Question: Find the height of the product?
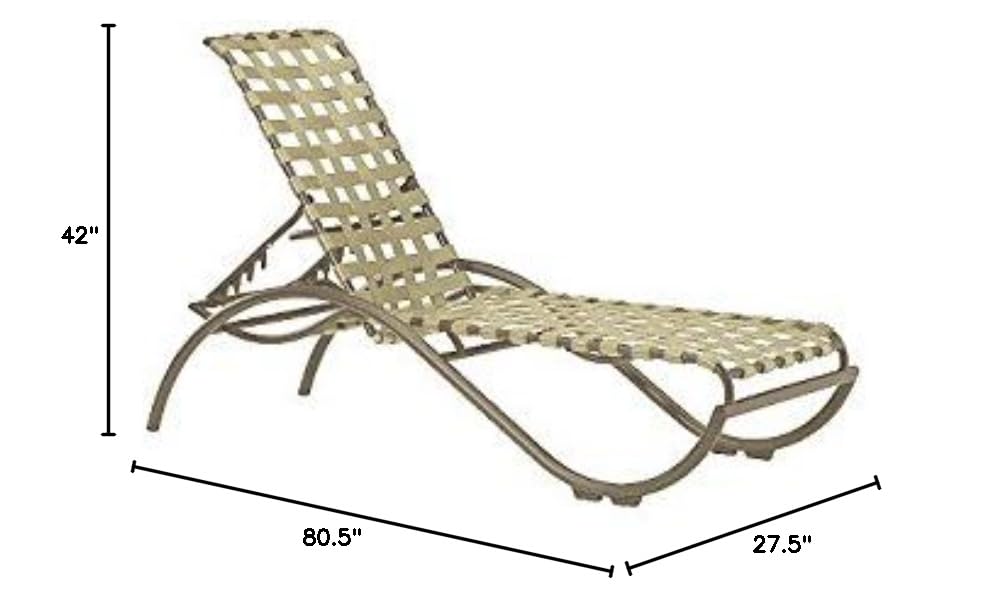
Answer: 42.0 inch